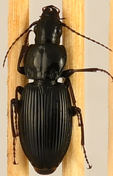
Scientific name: Pterostichus stygicus
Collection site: Smithsonian Environmental Research Center NEON (SERC), plot SERC_002